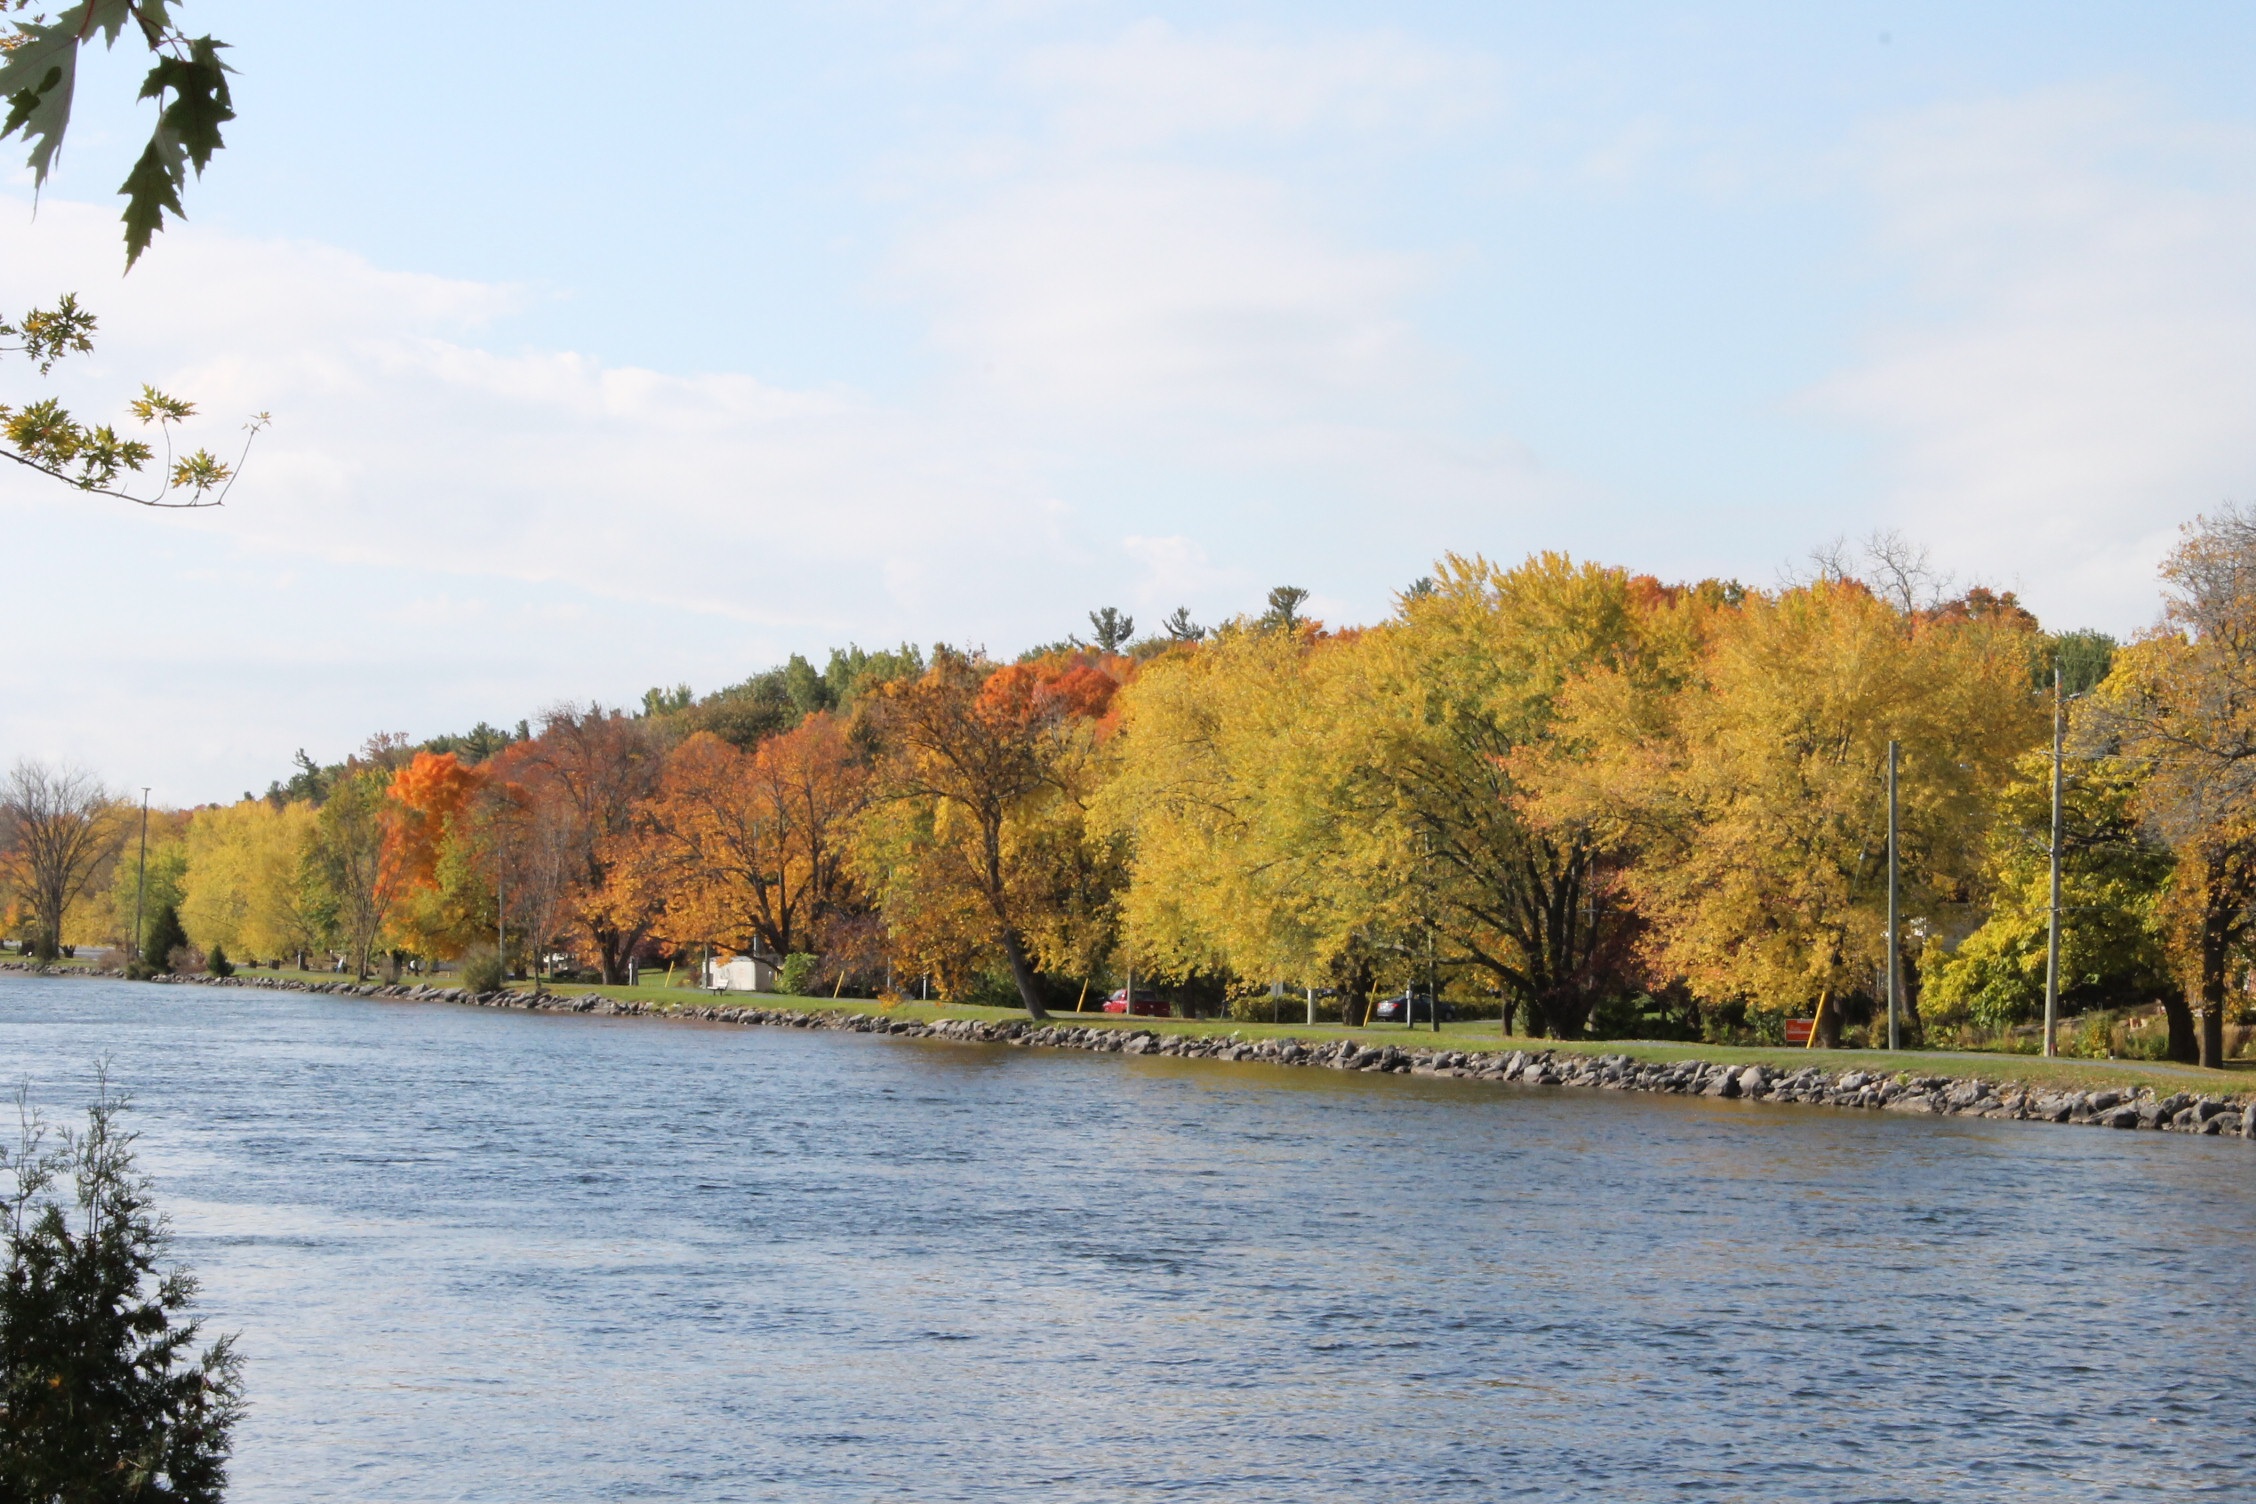
landscape, tree, water, nature, wilderness, morning, leaf, shore, lake, river, pond, reflection, autumn, reservoir, season, waterway, body of water, loch, woody plant